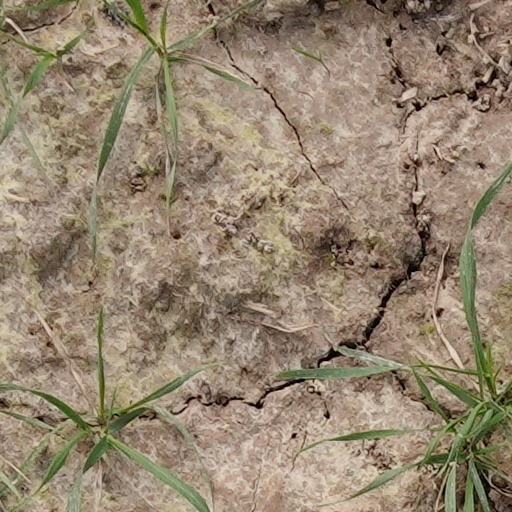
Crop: wheat